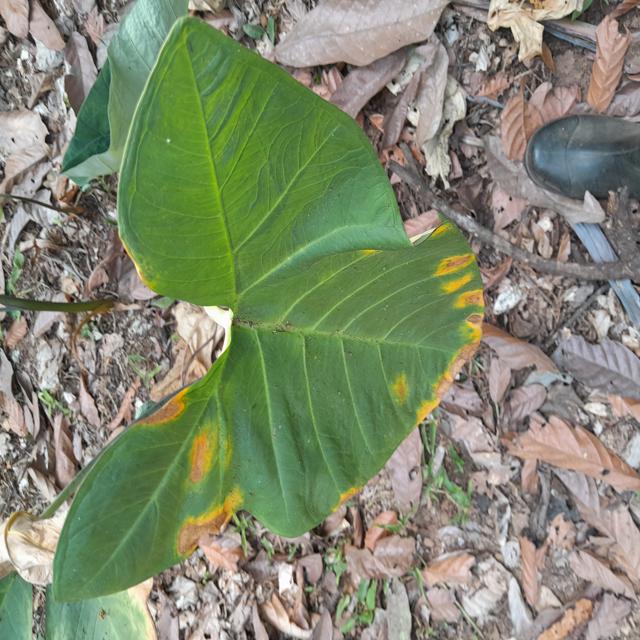
Label: Early_Blight